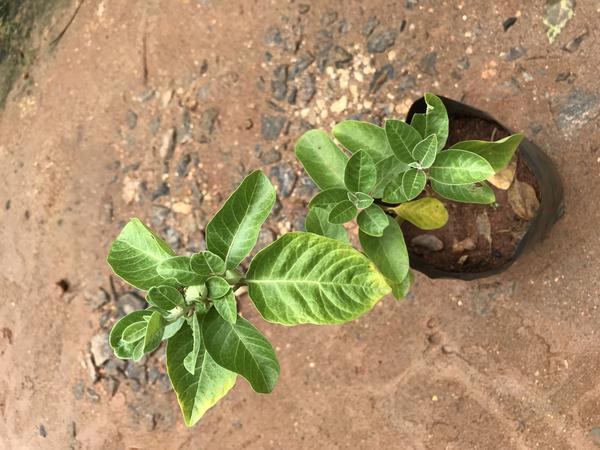
Plant: Ashwagandha